USS Buchanan (DDG-14)

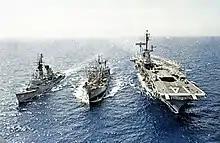
Firedrake replenishes Ticonderoga and "Buchanan" in 1969

"Buchanan" departed San Diego for Southeast Asia on 27 January 1968. During her deployment, she participated in Operation Sea Dragon (25 October 1966 – 31 October 1968) to disrupt the flow of supplies going from North Vietnam to support communist operations in South Vietnam. She also provided naval gunfire support (NGFS) to ground troops fighting in South Vietnam, most notably during the first phase of the Tet Offensive and the Battle of Huế (30 January – 3 March 1968). During one tour providing NGFS, "Buchanan" came under fire from an enemy shore battery on 29 May. The ship sustained shrapnel damage to the heating and cooling system of the No. 1 cell of her ASROC launcher. Several of her antennae and electrical cables were damaged but no crewmembers were harmed. In response, "Buchanan" silenced the enemy position with 20 rounds from her 5-inch guns.